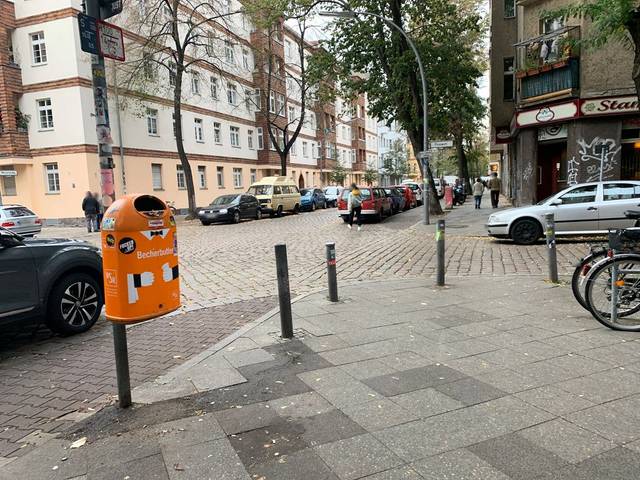
Region: Germany
Coordinates: 52.482, 13.443